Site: brandenburg
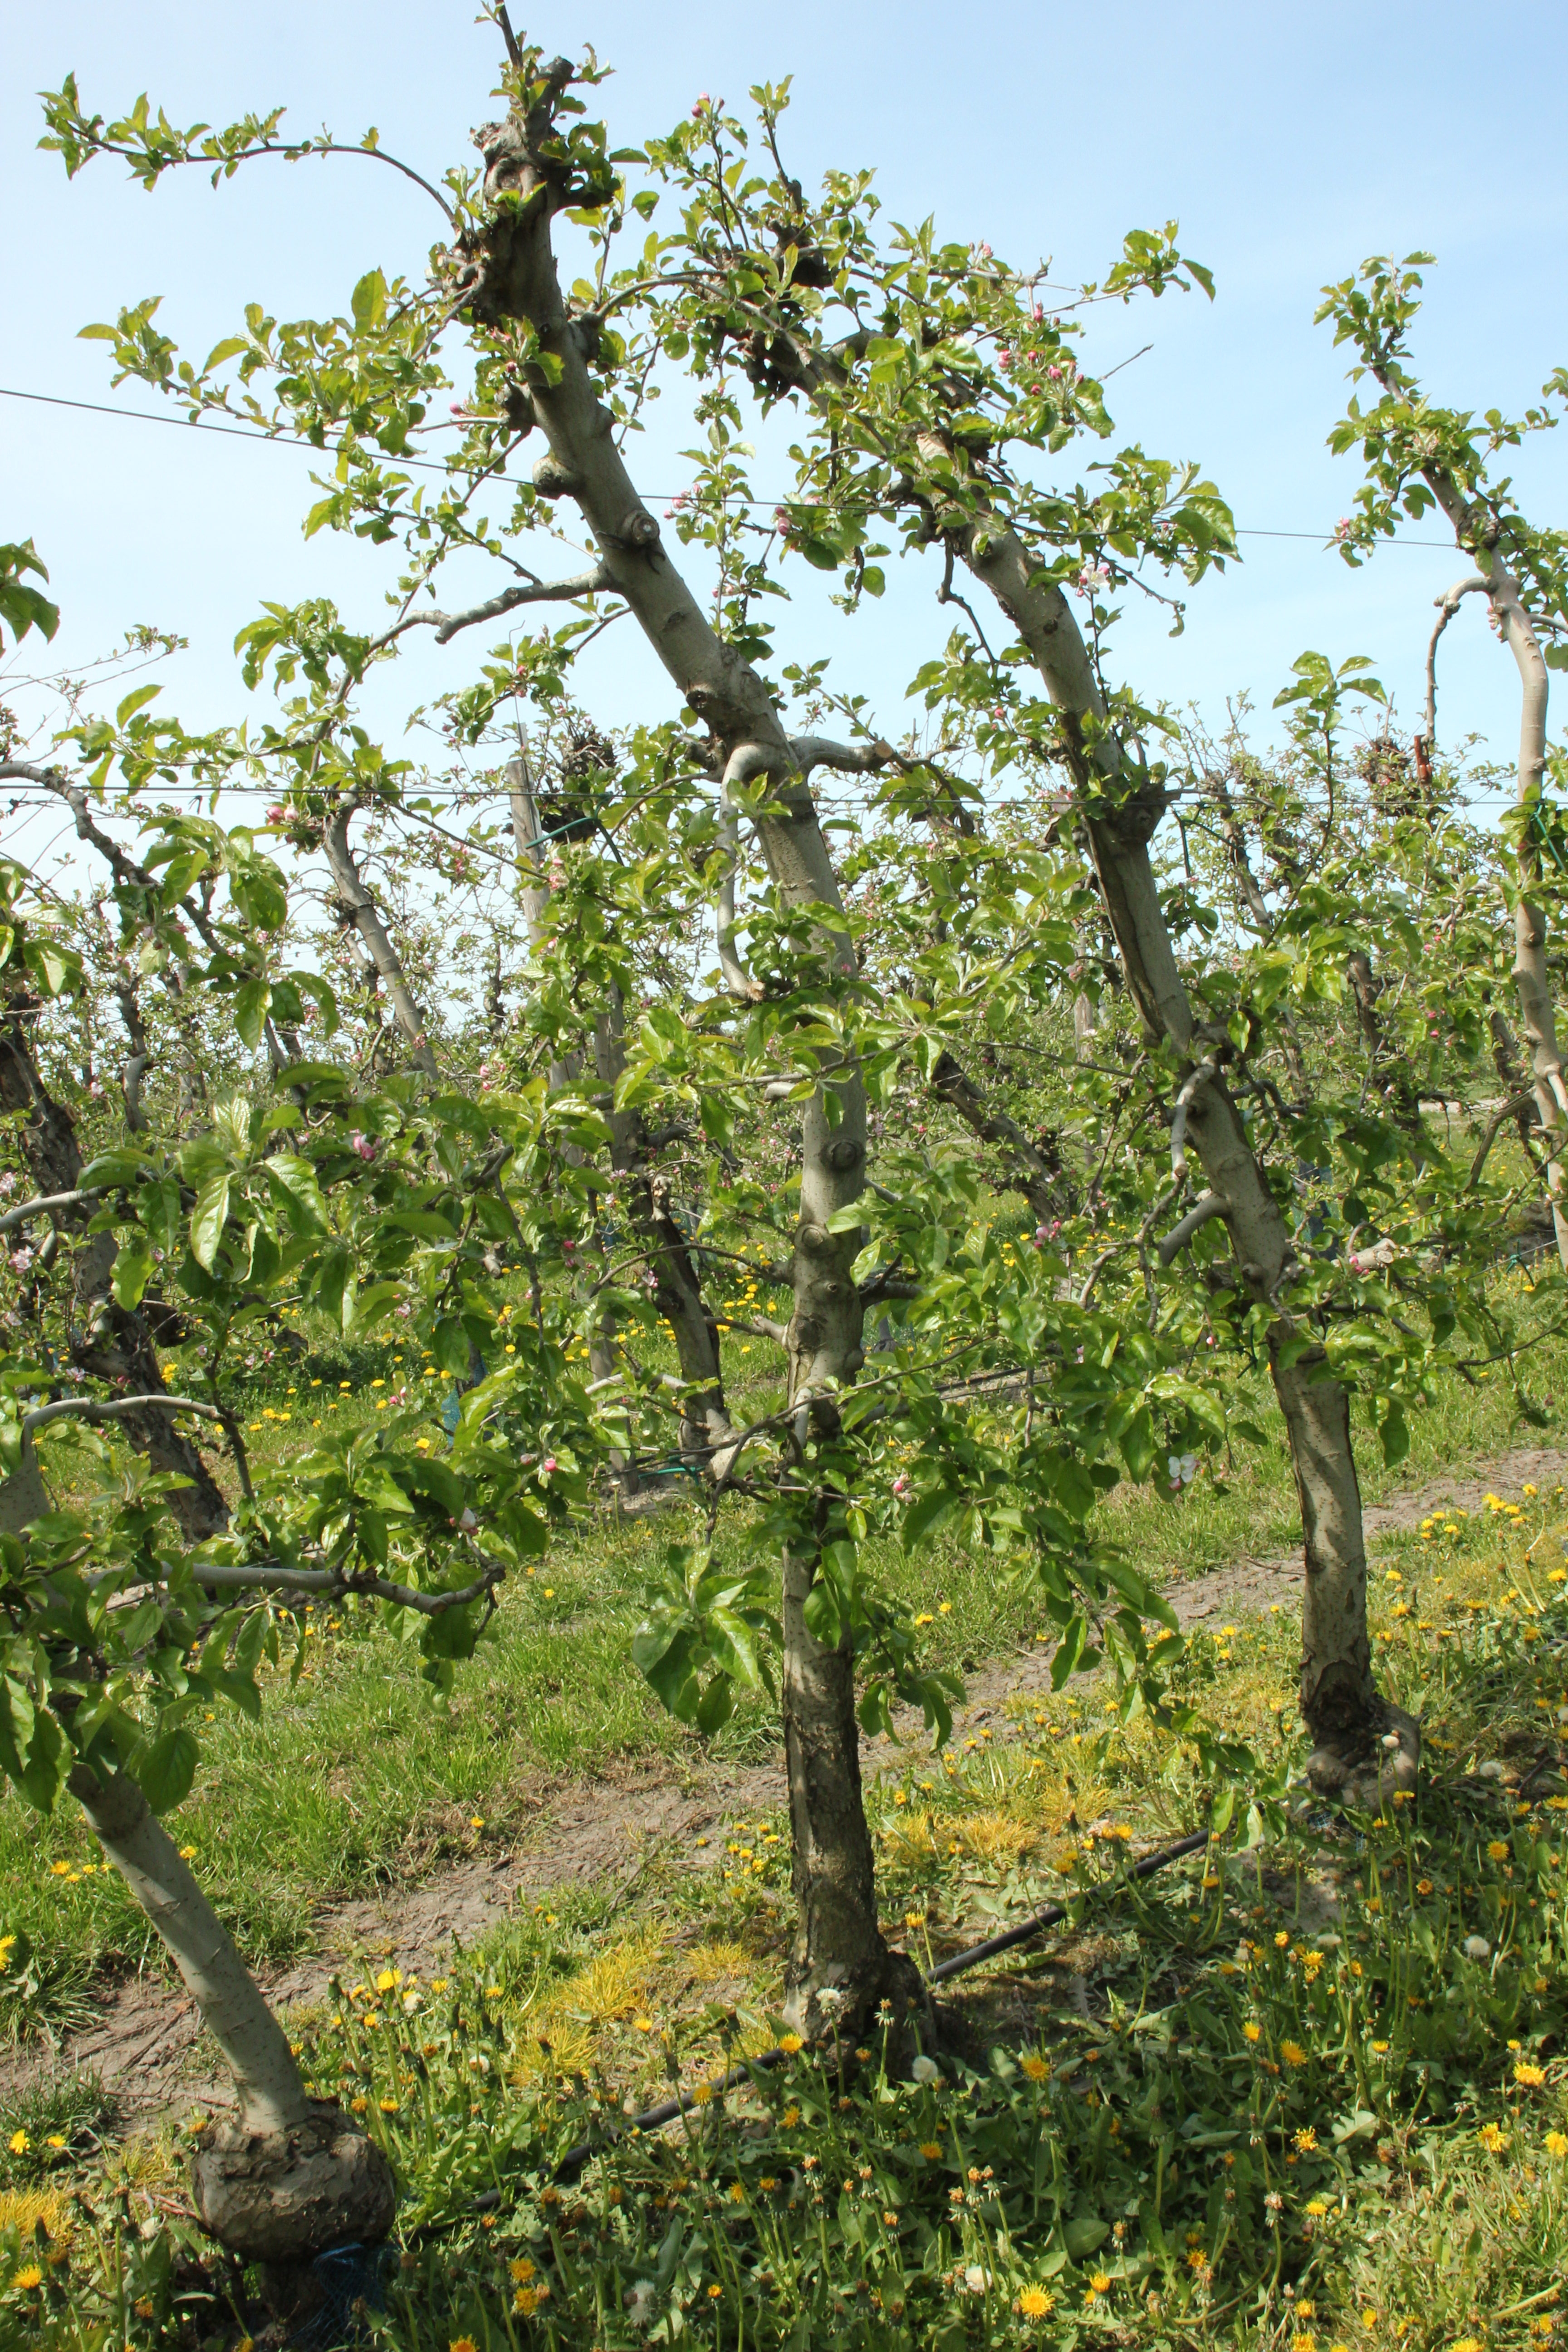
Growth stage (BBCH 60): Flowering